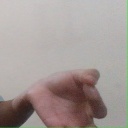
अक्षर: ज्ञ